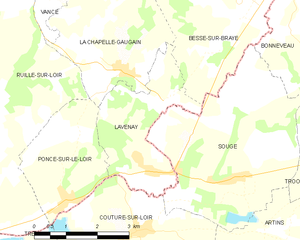
Carte des communes françaises